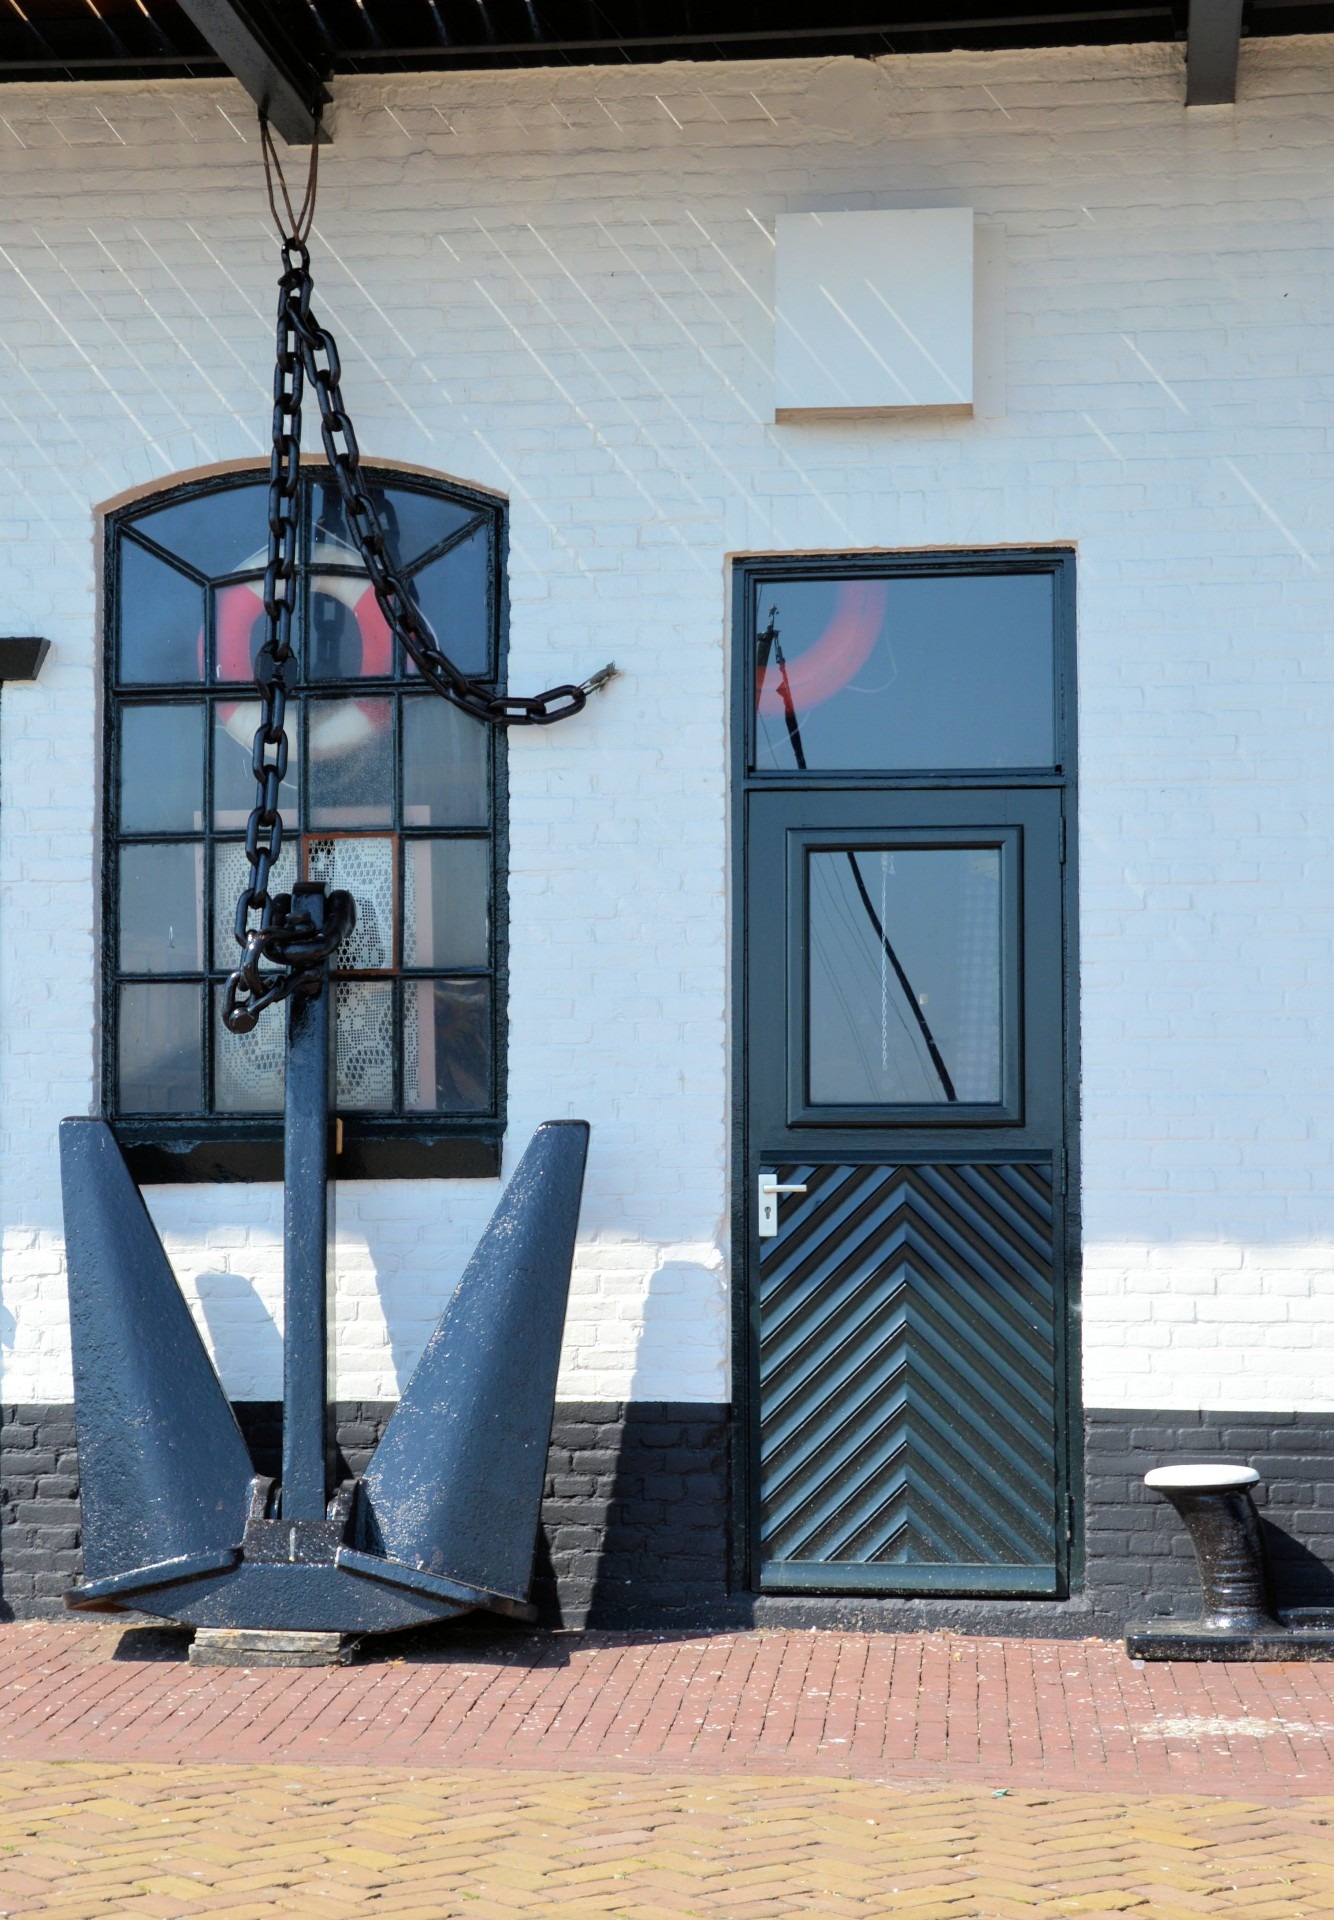
window, tower, facade, blue, set, lighting, necklace, holland, nautical, anchor